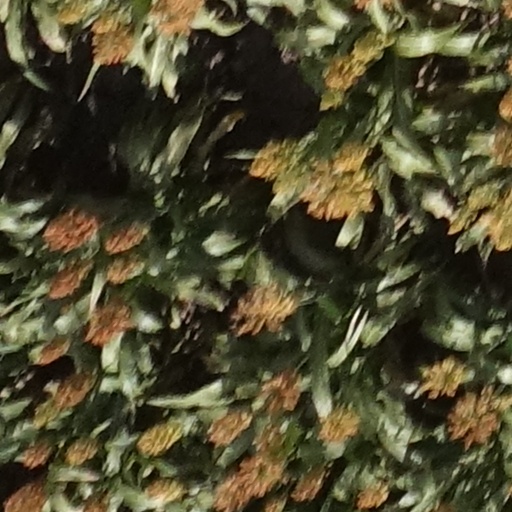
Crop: sorghum